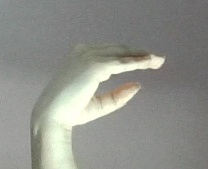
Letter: jeem